2017–18 FA Cup

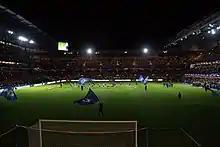
Chelsea hosting Hull City in an FA Cup fifth-round match at Stamford Bridge.

The draw for the fifth round proper took place on 29 January 2018 at 19:20 GMT and was broadcast live on BBC One. This round included one team from Level 4 still in the competition, Coventry City, who were the lowest-ranked team in this round.